Guilherme Clezar

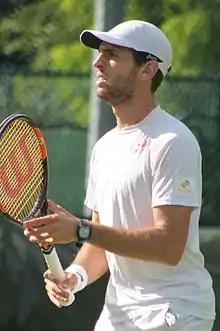
Clezar at the 2015 Wimbledon Championships

Guilherme Sarti Clezar (pronounced "Clézar"; born 31 December 1992), is a professional tennis player from Brazil. Clezar plays mainly in ATP Challenger Tour events.